IBM System/360

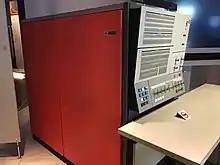
IBM System/360 Model 30 central processor unit (CPU)

The IBM System/360 (S/360) is a family of computer systems announced by IBM on April 7, 1964, and delivered between 1965 and 1978. System/360 was the first family of computers designed to cover both commercial and scientific applications and a complete range of applications from small to large. The design distinguished between architecture and implementation, allowing IBM to release a suite of compatible designs at different prices. All but the only partially compatible Model 44 and the most expensive systems use microcode to implement the instruction set, which used 8-bit byte addressing with fixed-point binary, fixed-point decimal and hexadecimal floating-point calculations. The System/360 family introduced IBM's Solid Logic Technology (SLT), which packed more transistors onto a circuit card, allowing more powerful but smaller computers, but did not include integrated circuits, which IBM considered too immature.